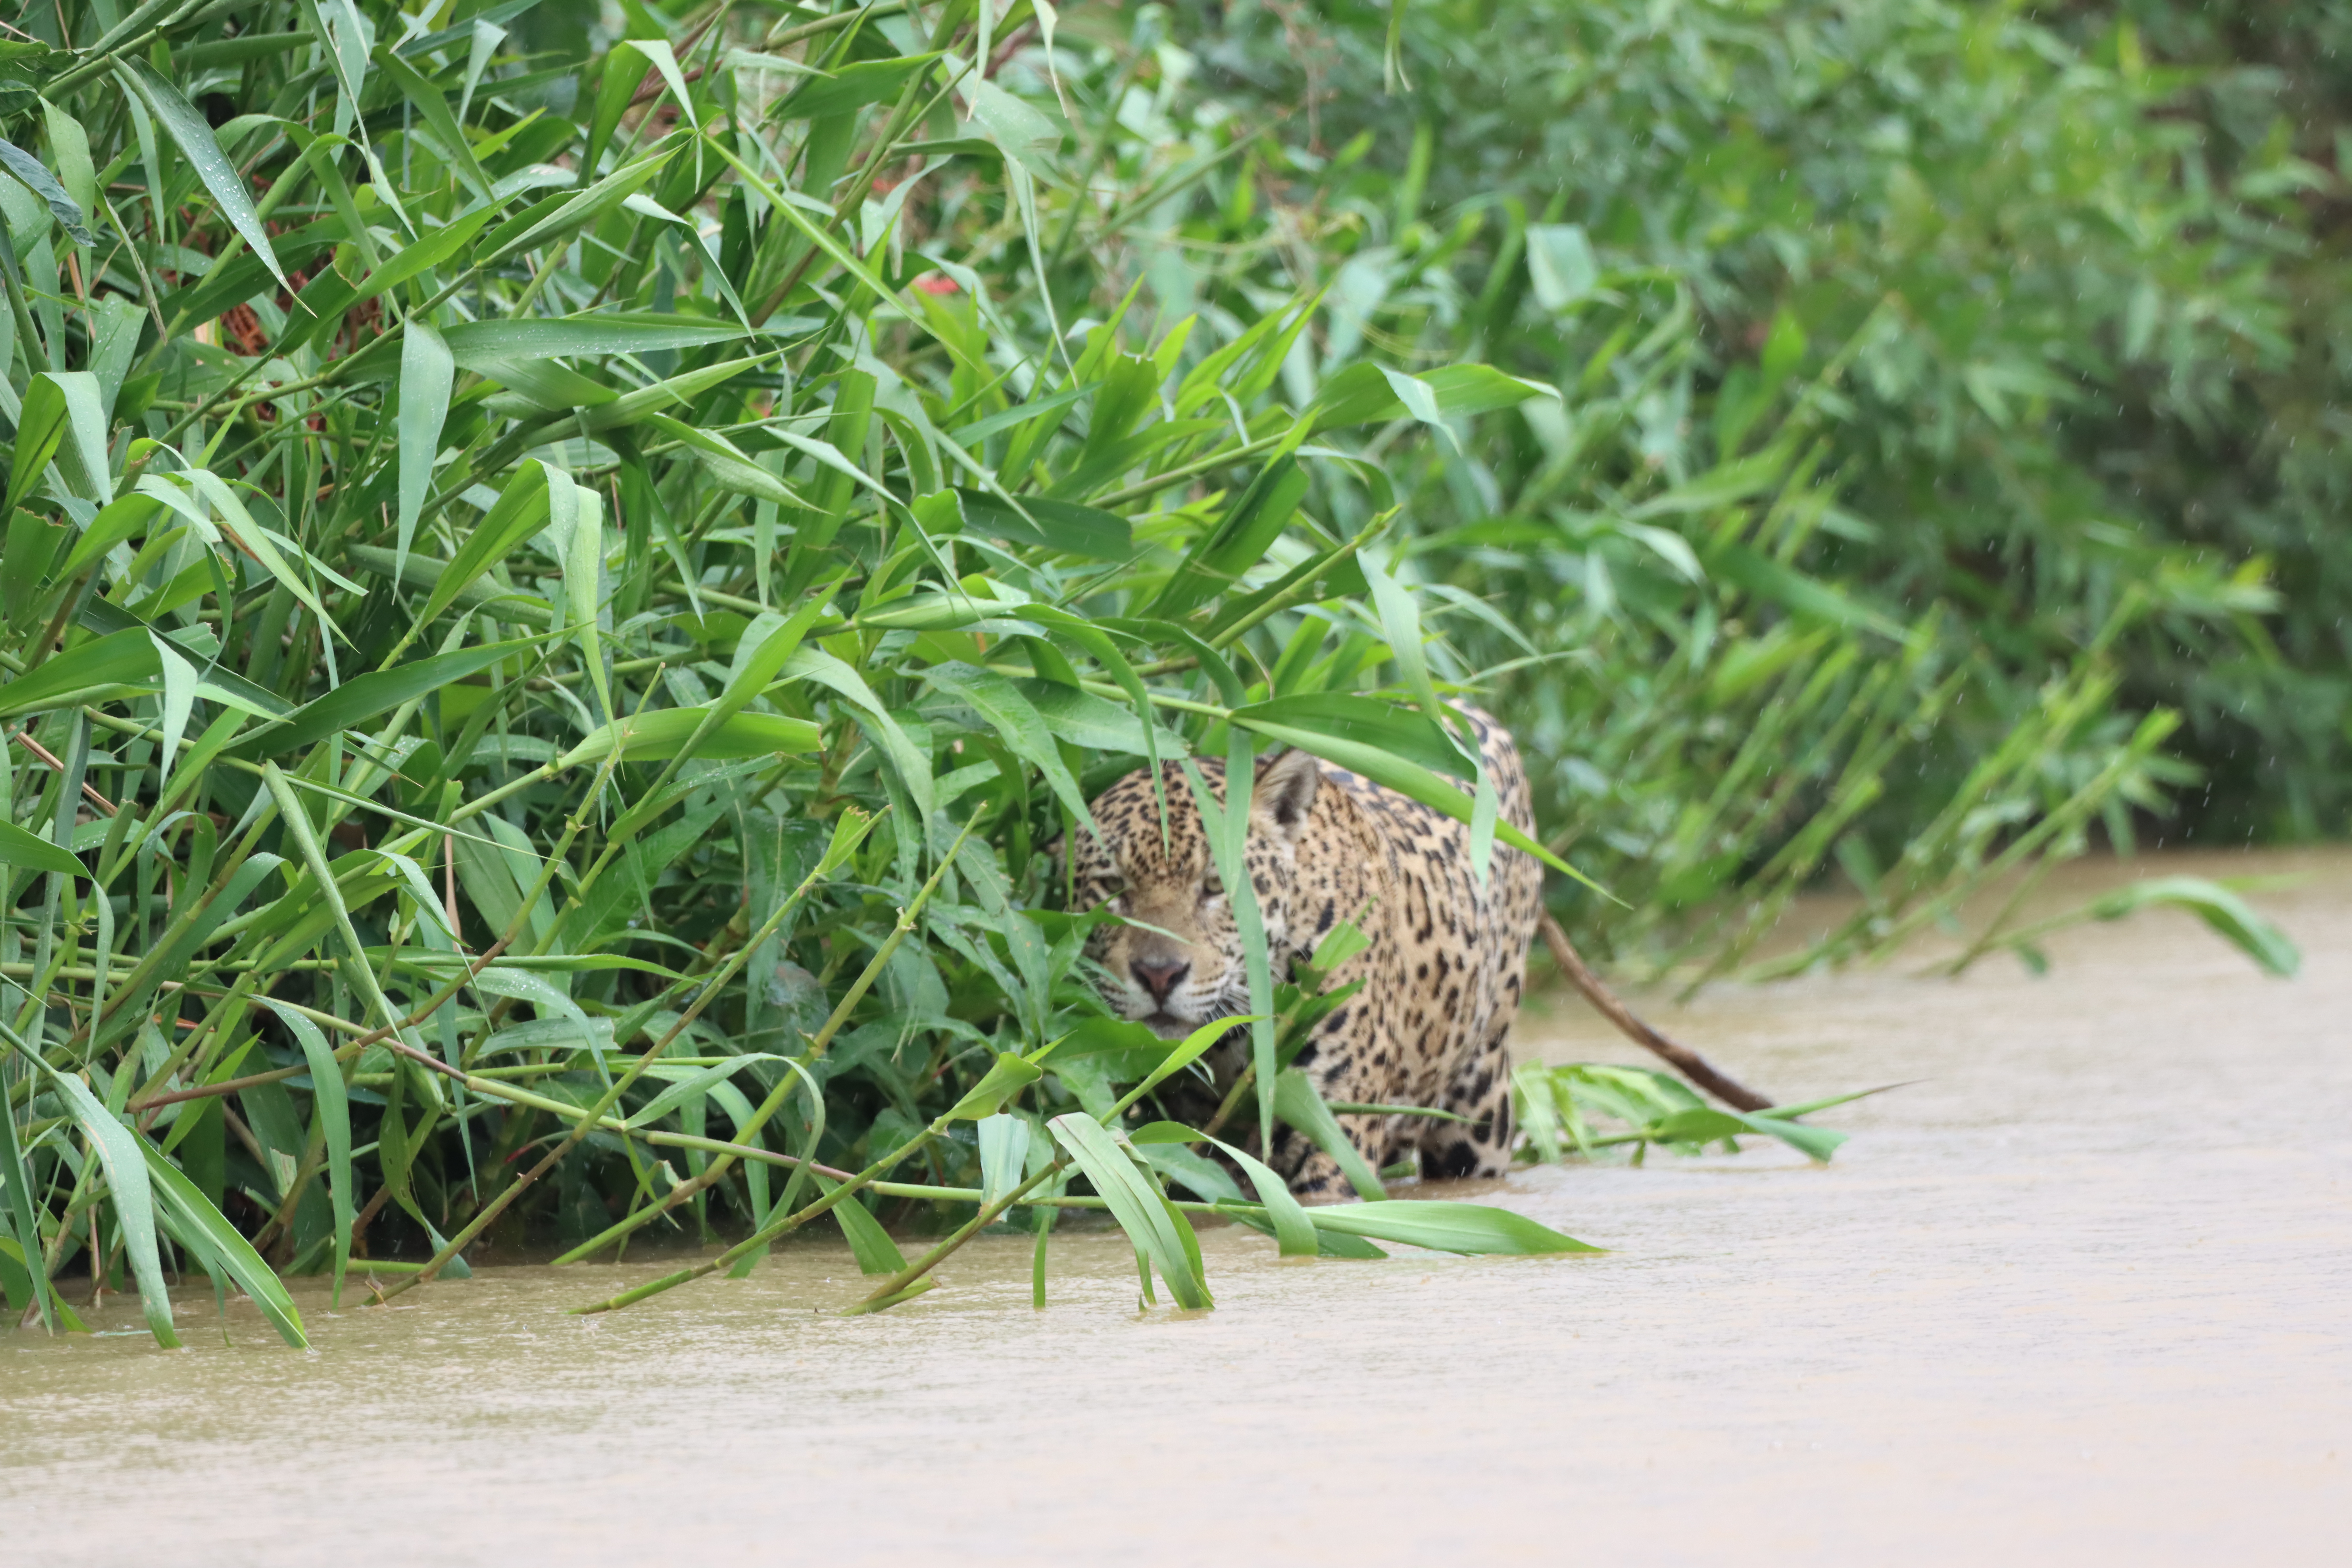
Jaguar: Kamaikua